Regalia

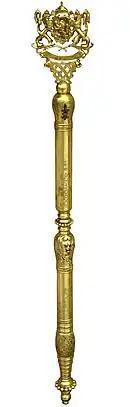
The Royal Scepter of Boris III of Bulgaria

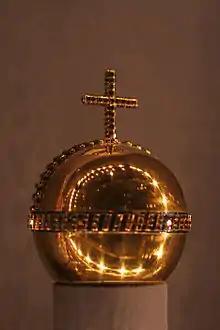
Danish globus cruciger. Part of the Danish Crown Regalia.

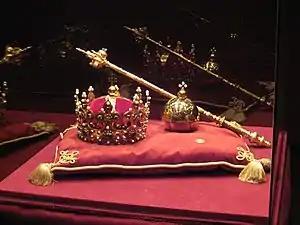
Replicas of the Crown of Bolesław I the Brave and other regalia.

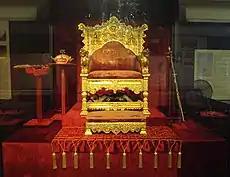
The Throne, Crown and the Sword of Sri Vikrama Rajasinha of Kandy, the last King of Kingdom of Kandy in Sri Lanka.

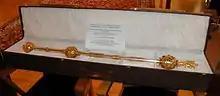
Copy of University of Olomouc rector's mace

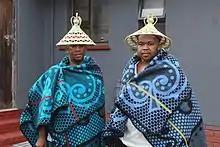
Sotho regalia in South Africa

Thus the Imperial Regalia of Japan (or "Three Sacred Treasures"), also known as the Three Sacred Treasures of Japan as follows: